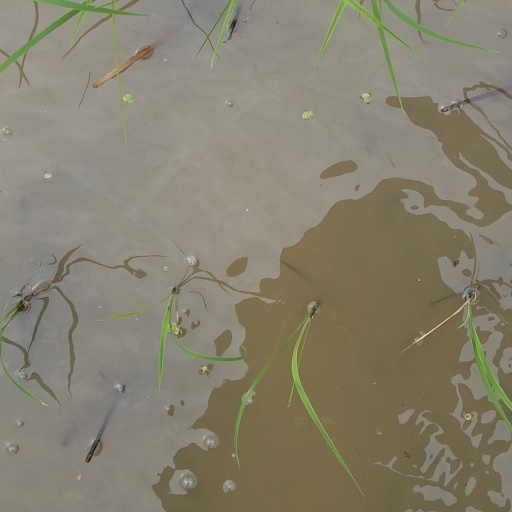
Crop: rice